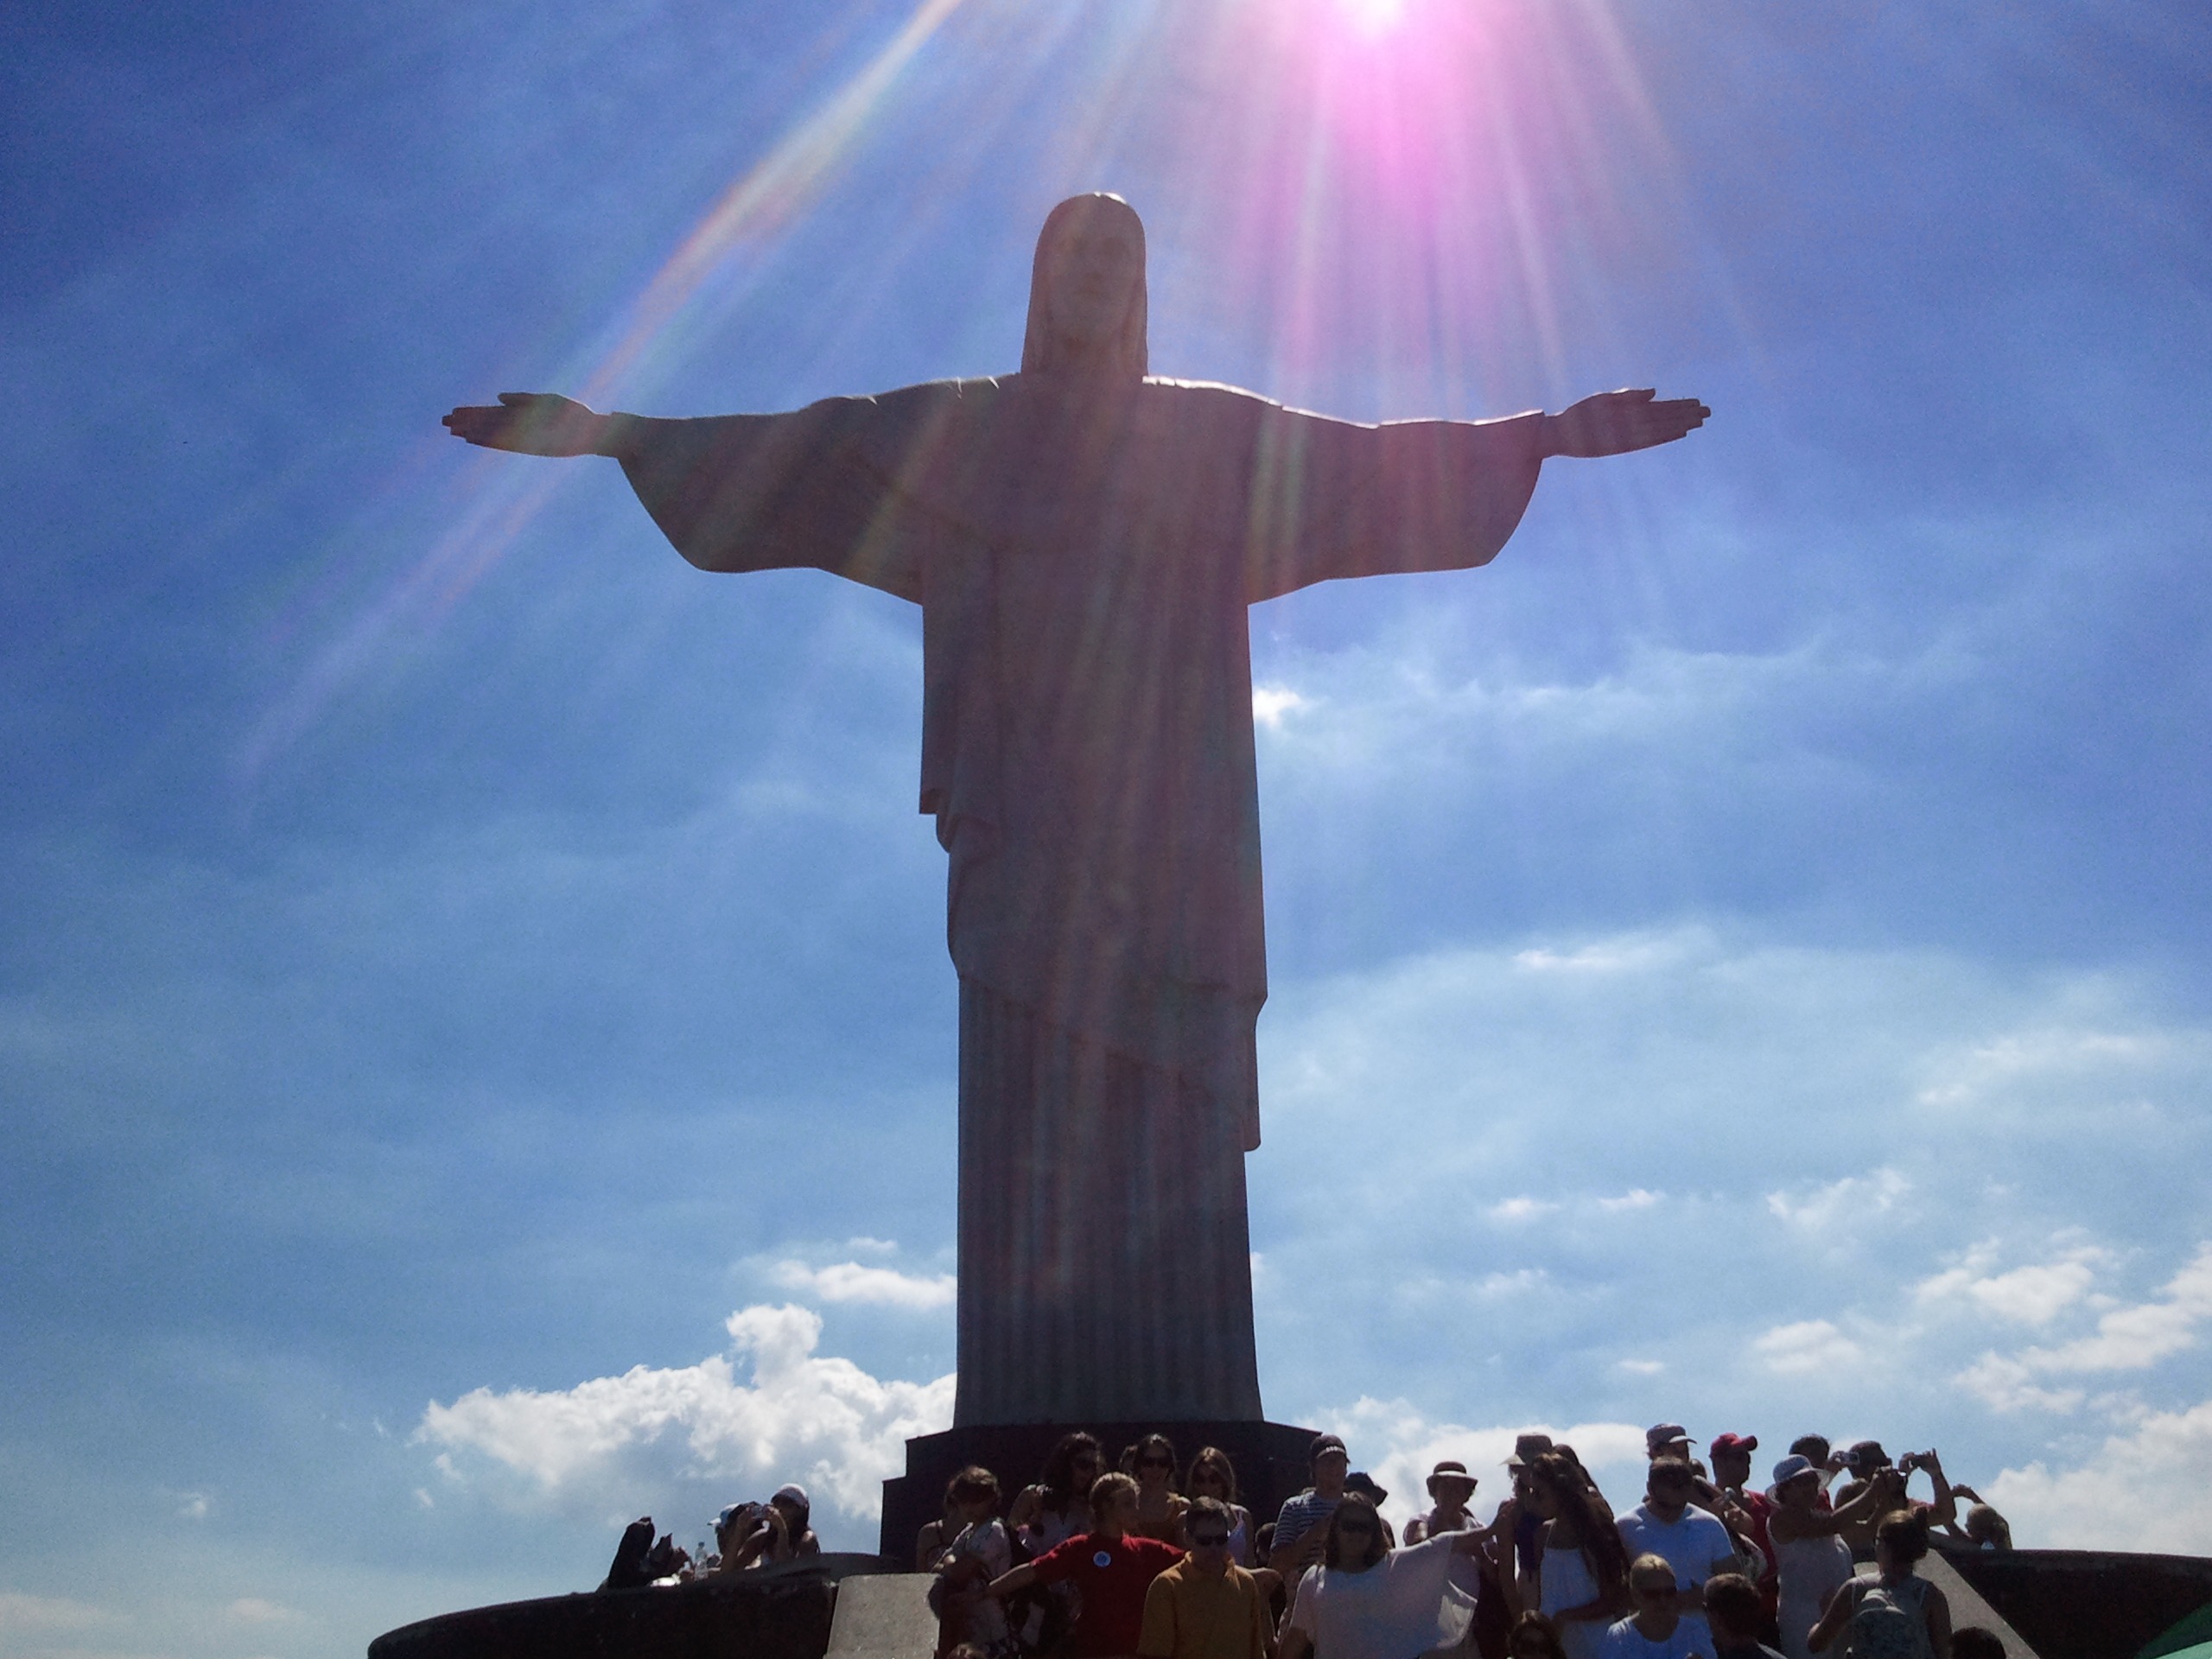
sky, monument, statue, symbol, landmark, cross, christ, brazil, rio de janeiro vacation, atmosphere of earth